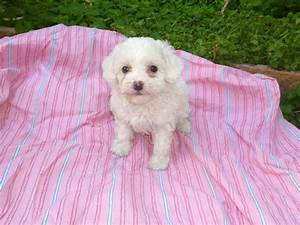
Label: dog